Diesel locomotive

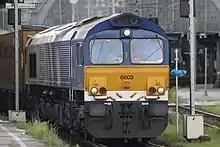
Diesel–electric locomotive built by EMD for service in the UK and continental Europe

These special locomotives can operate as an electric locomotive or as a diesel locomotive. The Long Island Rail Road, Metro-North Railroad and New Jersey Transit Rail Operations operate dual-mode diesel–electric/third-rail (catenary on NJTransit) locomotives between non-electrified territory and New York City because of a local law banning diesel-powered locomotives in Manhattan tunnels. For the same reason, Amtrak operates a fleet of dual-mode locomotives in the New York area. British Rail operated dual diesel–electric/electric locomotives designed to run primarily as electric locomotives with reduced power available when running on diesel power. This allowed railway yards to remain unelectrified, as the third rail power system is extremely hazardous in a yard area.